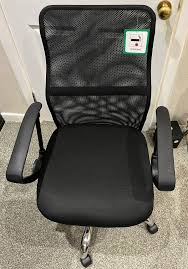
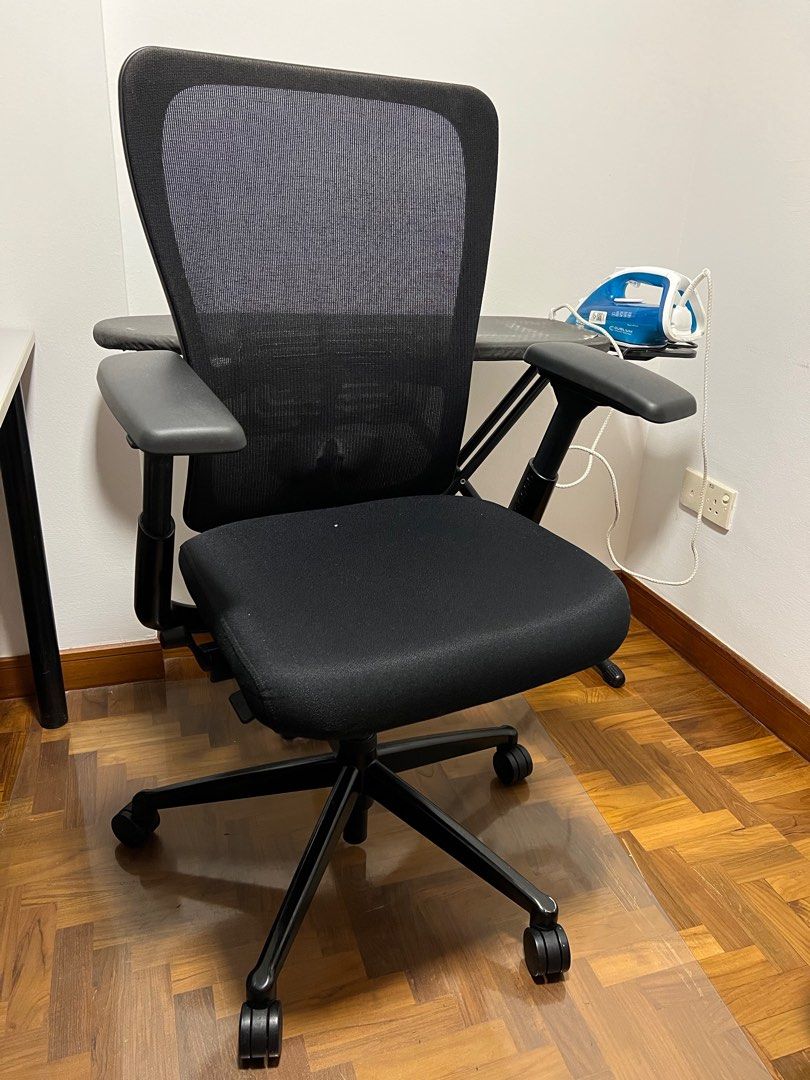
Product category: items_chair
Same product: no